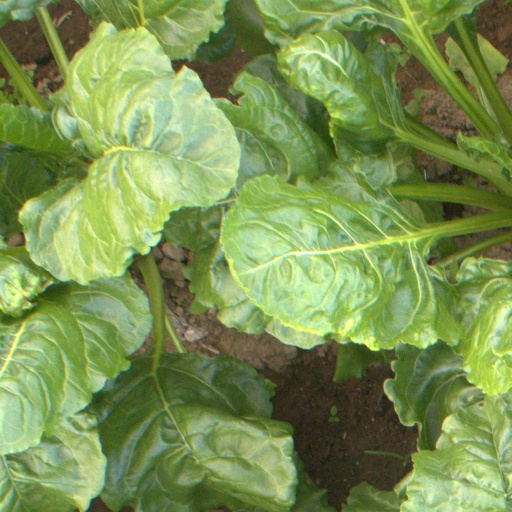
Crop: sugar beet